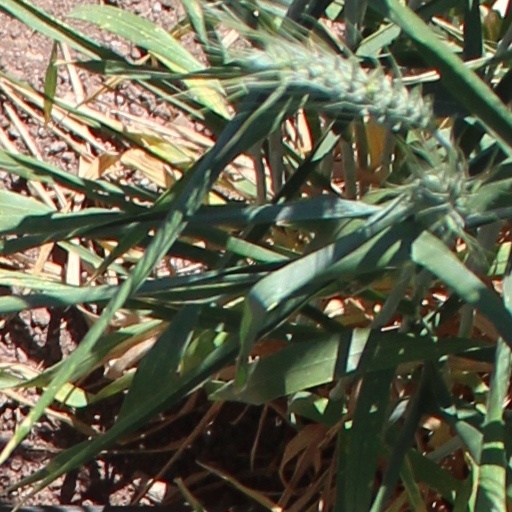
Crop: wheat